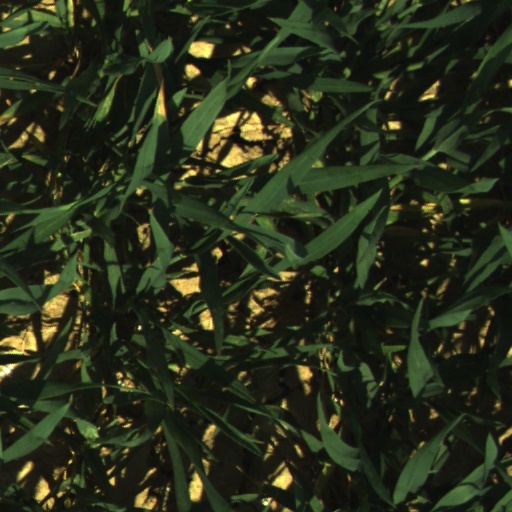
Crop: wheat